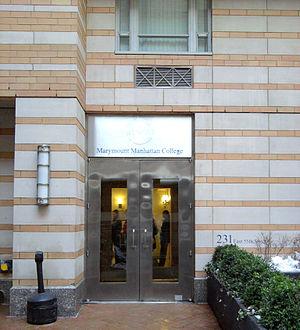
Le Marymount Manhattan College ou MMC est un college d'arts libéraux mixte de la ville de New York. Son campus est localisé dans l'Upper East Side. Il fut créé en 1936 par la Congrégation des Religieuses du Sacré-Cœur de Marie; c'était donc au départ un établissement réservé aux femmes. Parmi les anciens élèves les plus célèbres de l'établissement, on retrouve Geraldine Ferraro, ancienne candidate démocrate à la vice-présidence des États-Unis ou encore l'actrice et réalisatrice Spencer Grammer.